Fort Walla Walla

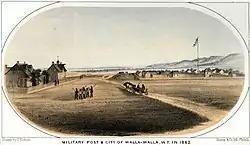
Illustration of Fort Walla Walla, 1862.

In May 1858, the Battle of Pine Creek took place, when Lt Col. Steptoe lead troops north to investigate the reported murder of miners and was forced to retreat after being attacked by a mixed force of Spokane, Palouse, and Coeur d'Alene Indians near present Rosalia, Washington.